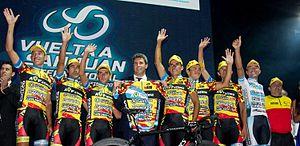
L'équipe cycliste Agrupación Virgen de Fátima-SaddleDrunk est une équipe cycliste argentine créée en 2015 et ayant le statut d'équipe continentale depuis 2017.